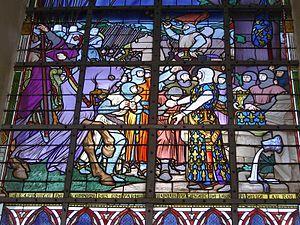
Vitraux de l'église de Bouvines
Bouvines est une commune française, située dans le département du Nord en région Hauts-de-France. Elle fait partie de la Métropole européenne de Lille et forme, avec quatre autres communes, une petite agglomération, l'unité urbaine de Cysoing, qui appartient à l'aire urbaine de Lille.